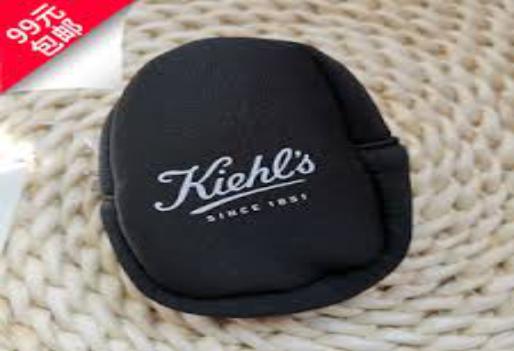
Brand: Kiehl's
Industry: Necessities